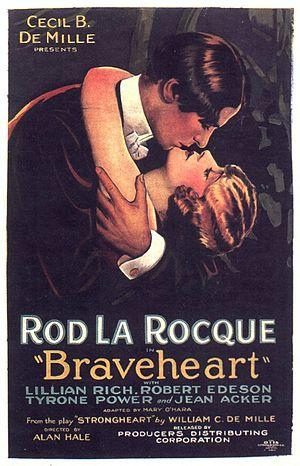
Rod La Rocque, né Roderick la Rocque de la Rour à Chicago le 20 novembre 1898 et mort le 15 octobre 1969, est un acteur de cinéma américain dont la carrière débuta au cinéma muet. Il est né à Chicago, dans l'Illinois. Son père était d'origine canadienne-française, tandis que sa mère était d'origine irlandaise. Il a été marié à l'actrice Vilma Bánky de 1927 jusqu'à son décès. Rod La Rocque a également une étoile sur le Hollywood Walk of Fame.